Mongol invasions of Sakhalin

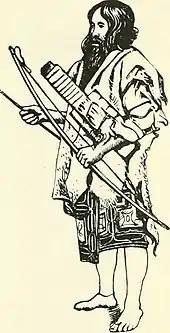
Ainu man with bow and arrow. The Ainu were noted to have used wooden bows and poisoned arrows in Chinese accounts.

Soon after receiving the surrender of the Nivkh, the Mongols received reports of the Nivkh being invaded yearly by the peoples of the east, namely the Guwei and the Yiliyu. "Guwei" was the name that the Nivkh used to refer to the Ainu people, while "Yiliyu", which means "deer" in Tungusic languages, could refer to any of the Tungusic peoples like the ancestors of the Sakhalin Uilta. The Mongols attacked the Ainu on Sakhalin on 30 November 1264, but the Ainu returned the next year to attack the Nivkh, killing some of their warriors. This time, however, the Mongols only sent supplies of food and weapons.